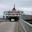
Label: ambulance